David Gregg (minister)

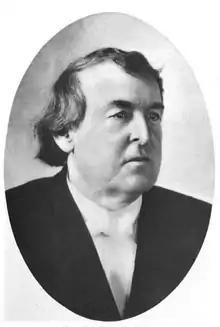

David Gregg (1846-1919) was an American minister at Park Street Church and author.